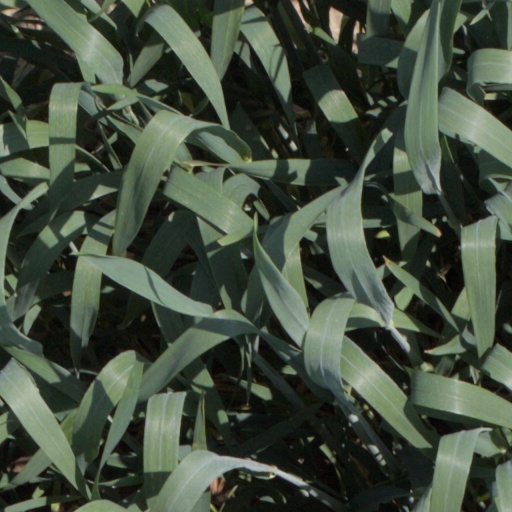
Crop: wheat